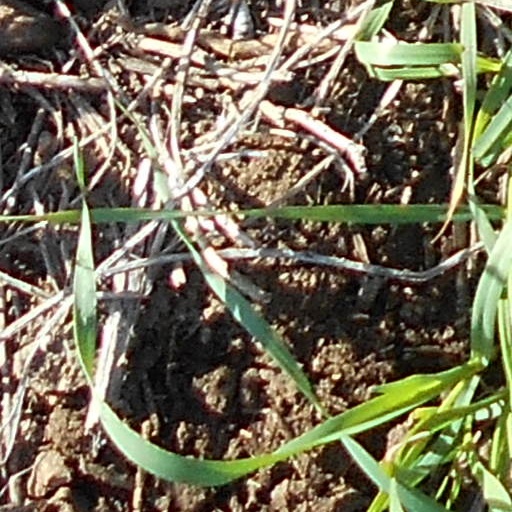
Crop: wheat